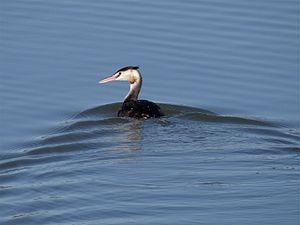
Grèbe huppé en plumage hivernal sur le bord du lac, Villeneuve-de-la-Raho, Pyrénées-Orientales, France.
Le Grèbe huppé est une espèce d'oiseau aquatique de la famille des Podicipédidés. C'est le plus grand de tous les grèbes. Sa parade nuptiale est connue pour sa complexité.
Le lac de la Raho, encore appelé lac de Villeneuve-de-la-Raho, est une retenue d'eau située à Villeneuve-de-la-Raho dans les Pyrénées-Orientales.